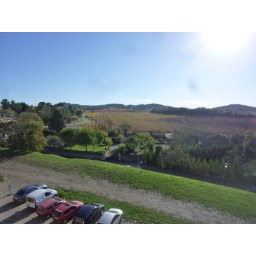
Yellow and red fields around the castle